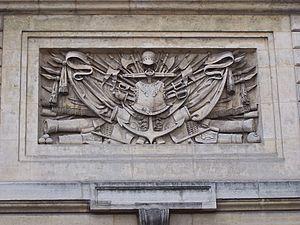
L'histoire de l'École polytechnique commence en 1794, lorsque quelques savants décident d'organiser une nouvelle « École centrale des travaux publics », afin de faire face à la pénurie d'ingénieurs et de cadres supérieurs. Renommée « École polytechnique » un an plus tard, la création de cette école s'inscrit dans un contexte de crise générale après la Révolution française : toutes les universités sont fermées et le pays a besoin de nouvelles infrastructures. La militarisation de l'École en 1804 par Napoléon Iᵉʳ constitue un tournant décisif pour Polytechnique.